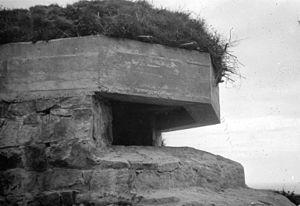
Indalecio Ojanguren Arillaga, surnommé « l'aigle photographe » est un photographe et alpiniste basque espagnol. Il se spécialisa dans la photographie de paysages, fruit de sa passion pour la montagne.